Festival of Family Classics

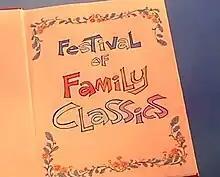
Official logo

Festival of Family Classics is a Rankin/Bass animated anthology series that originally aired between 1972 and 1973. The show originally aired in syndication. It was re-aired 1 November 2005 on the Boomerang channel and on 16 June 2011 via the Teletoon Retro network.